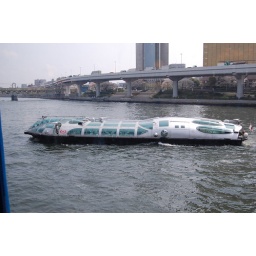
The river boat &amp;quot;Himiko&amp;quot; on the Sumida River. I think it was designed by some manga artist.